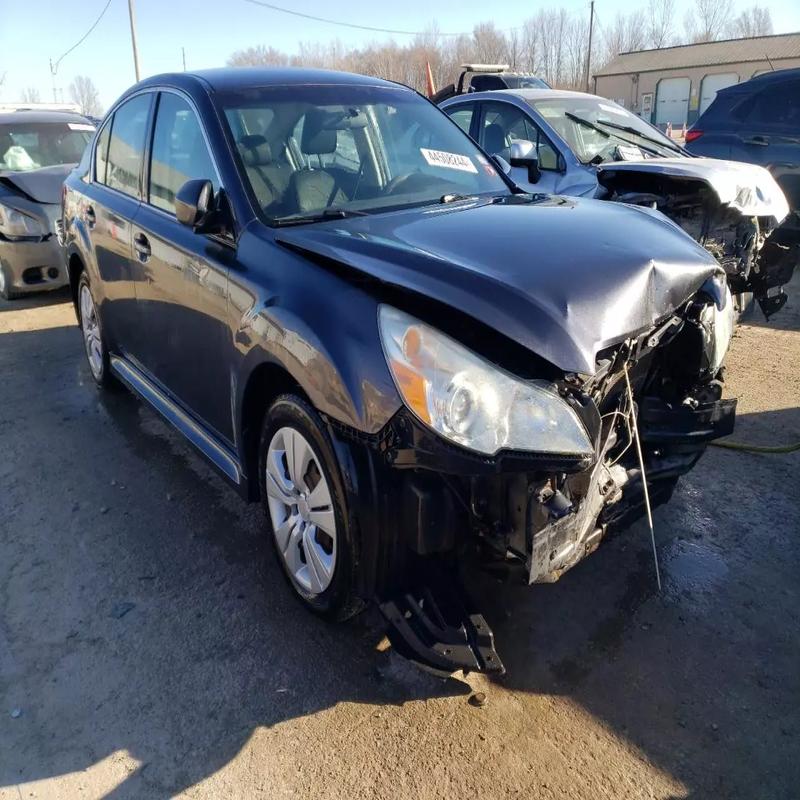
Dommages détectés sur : plaque d'immatriculation avant, pare-choc avant, feu avant gauche, capot, aile avant droite, aile avant gauche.
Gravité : majeur